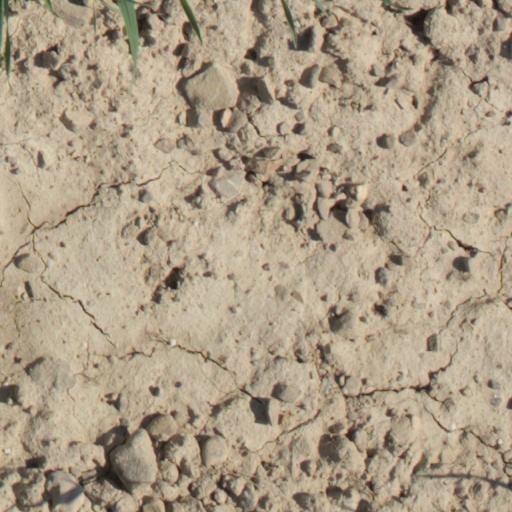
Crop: wheat